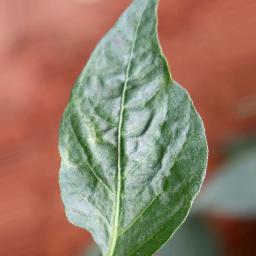
Label: mites_and_trips